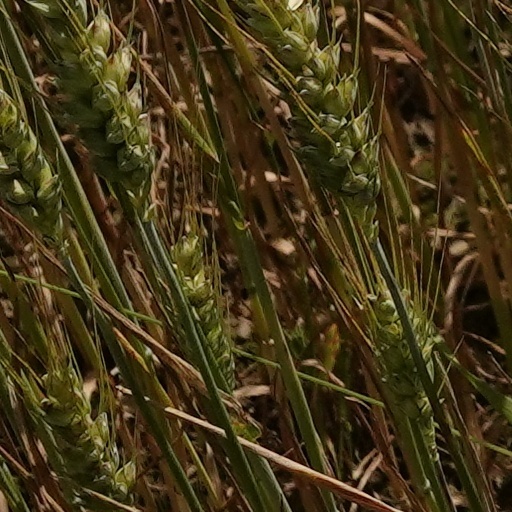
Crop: wheat